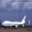
Label: airplane